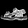
Label: Sandal